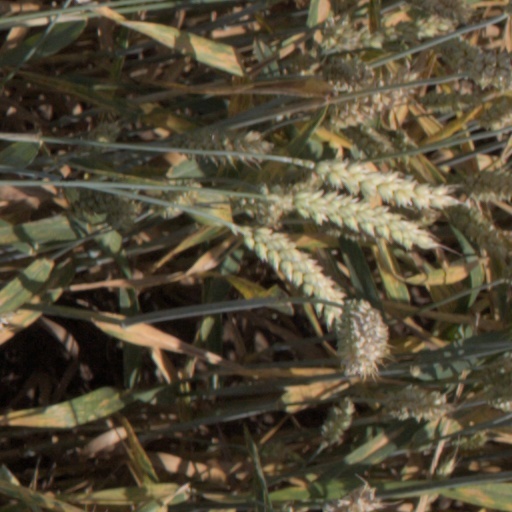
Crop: wheat